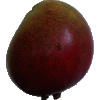
Label: red_mango